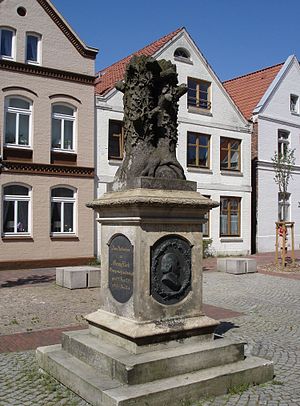
Georg Löck
Mindesmærket for Georg Löck
Georg Löck var en tysk jurist og politiker, som var ordfører for den holstenske stænderforsamling.